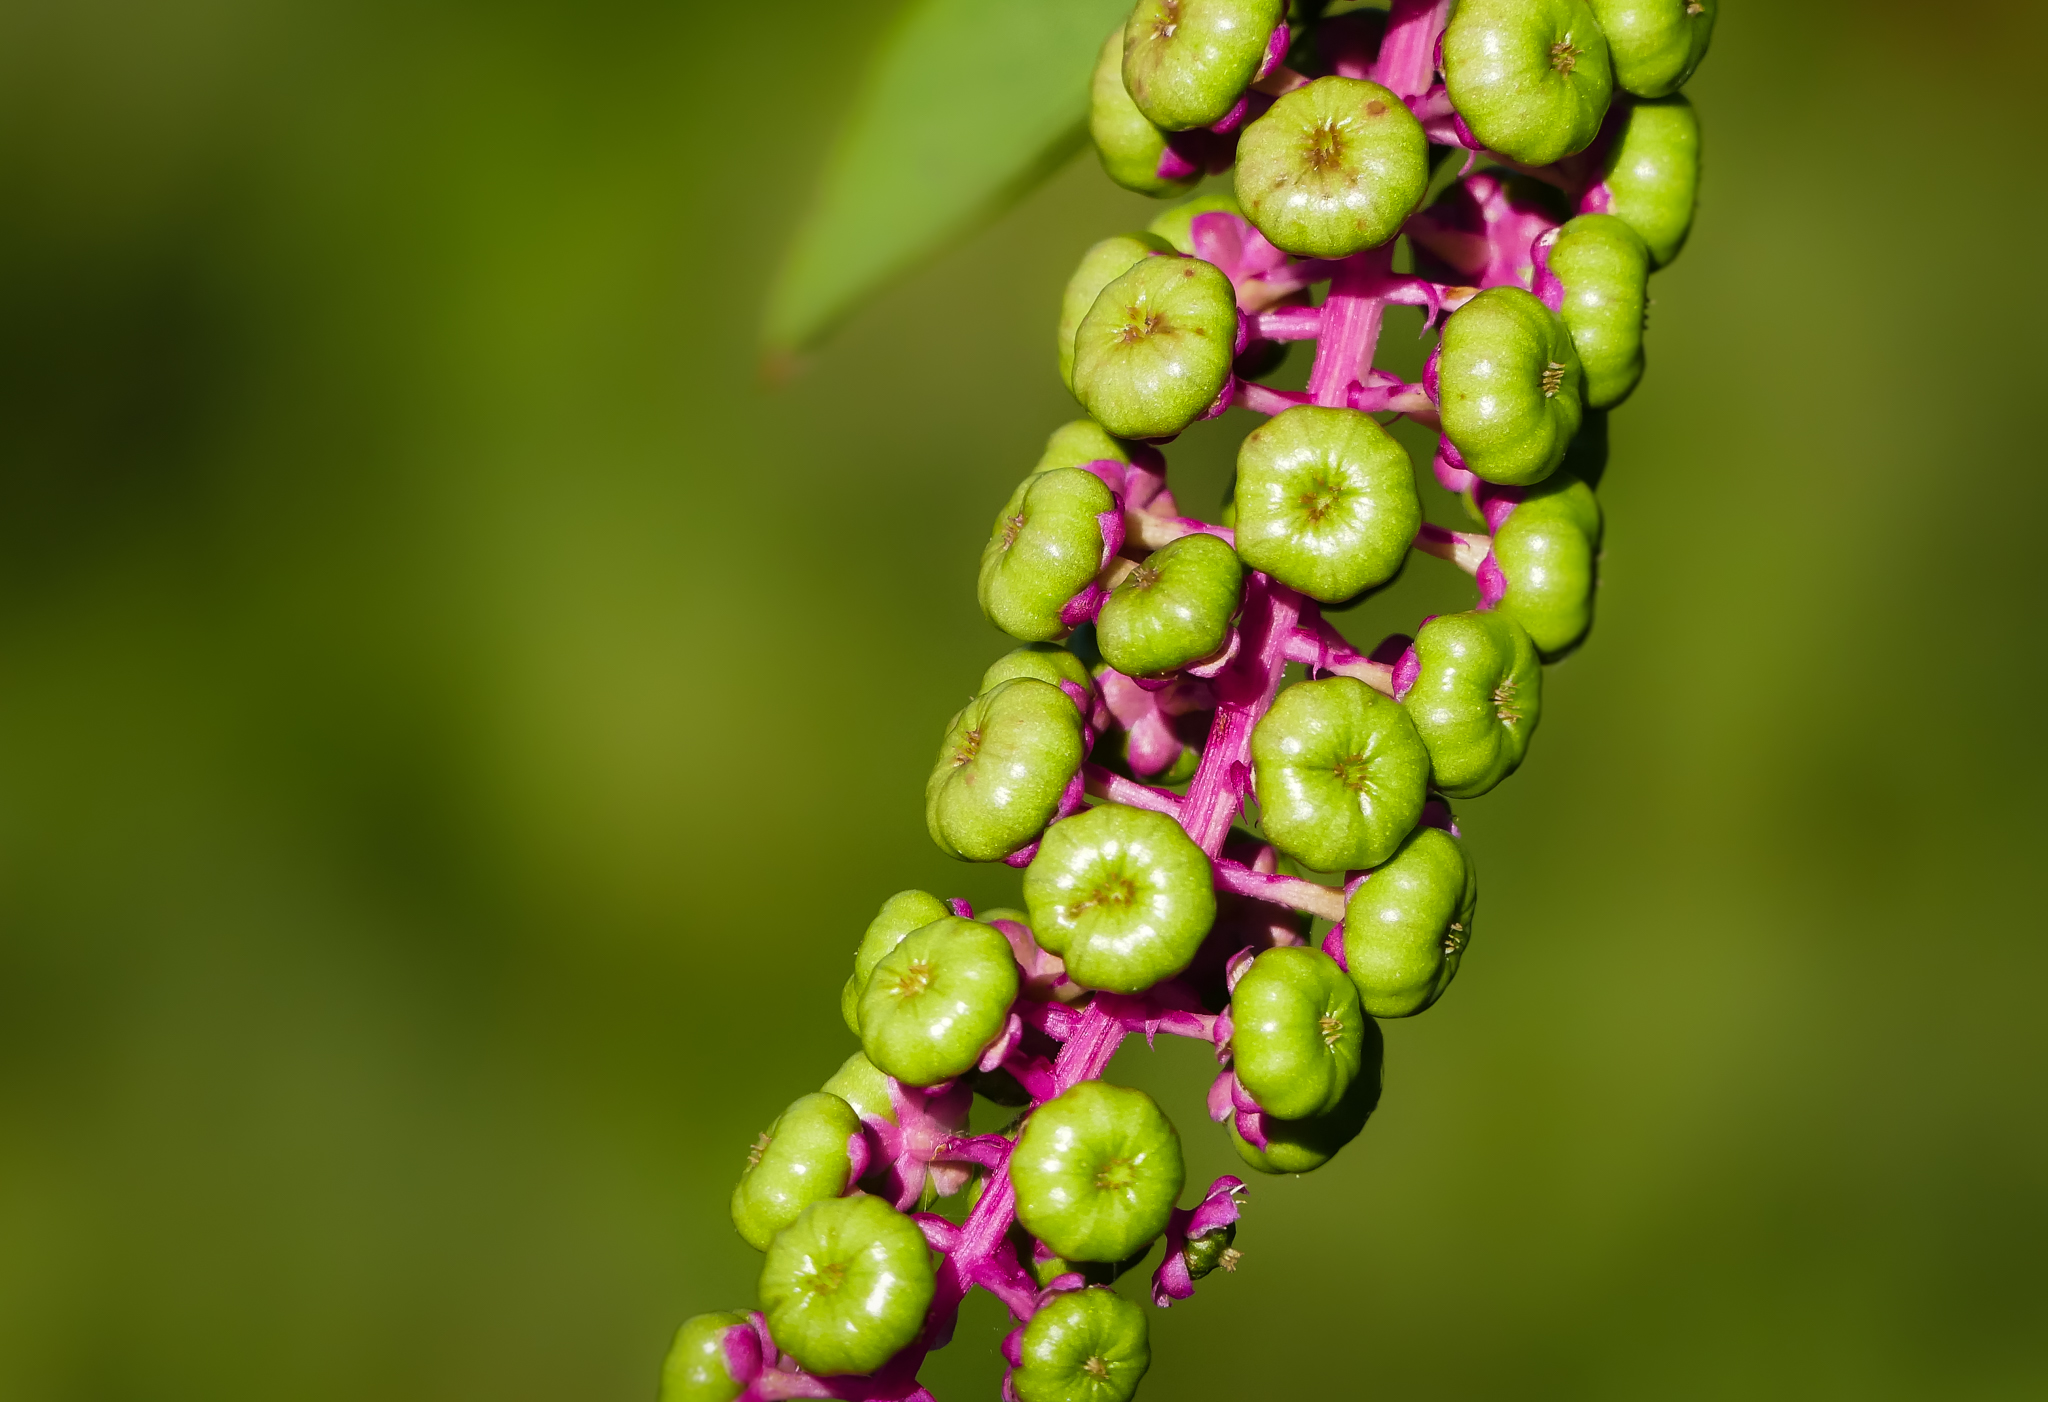
nature, branch, blossom, plant, photography, fruit, leaf, flower, food, green, produce, macro, botany, flora, wildflower, flowers, close up, shrub, naturaleza, flores, lumixfz1000, fz1000, bud, ggl1, gaby1, xovesphoto, panasoniclumixfz1000, macro photography, flowering plant, plant stem, land plant